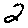
Label: 2